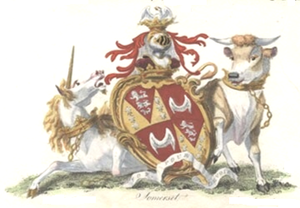
Armoiries des ducs de Somerset. Italiano: Stemma dei duchi di Somerset.